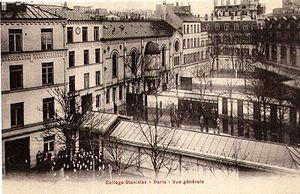
Jérôme Lejeune, né le 13 juin 1926 à Montrouge et mort le 3 avril 1994 à Paris, est un médecin et professeur de génétique co-auteur de la découverte de l’anomalie chromosomique responsable de la trisomie 21, en collaboration avec Raymond Turpin et Marthe Gautier. Il est également connu pour son opposition à l'interruption volontaire de grossesse.
Le collège Stanislas est un établissement privé catholique sous contrat d'association avec l'État fondé en 1804 par l'abbé Claude Liautard dans le quartier Notre-Dame-des-Champs à Paris. Il est situé depuis 1847 au nᵒ 22, rue Notre-Dame-des-Champs dans le 6ᵉ arrondissement de Paris. Les entrées se trouvent aux nᵒˢ 6 et 28 de la rue du Montparnasse, celle du 155 bis, rue de Rennes n'est plus utilisée.